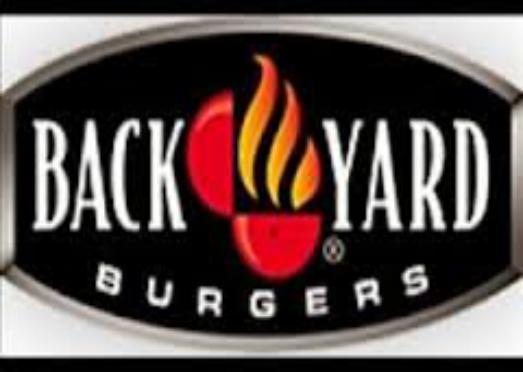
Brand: Back Yard Burgers
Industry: Food